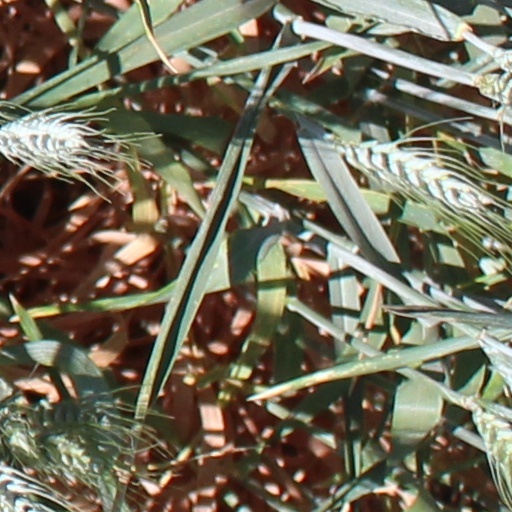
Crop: wheat